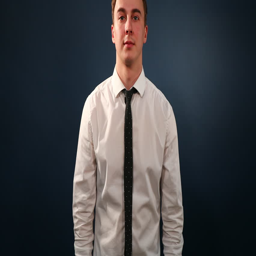
young guy in a white shirt claps his hands on a dark blue background .